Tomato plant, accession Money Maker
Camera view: bottom (45 deg); turntable rotation: 90 degrees
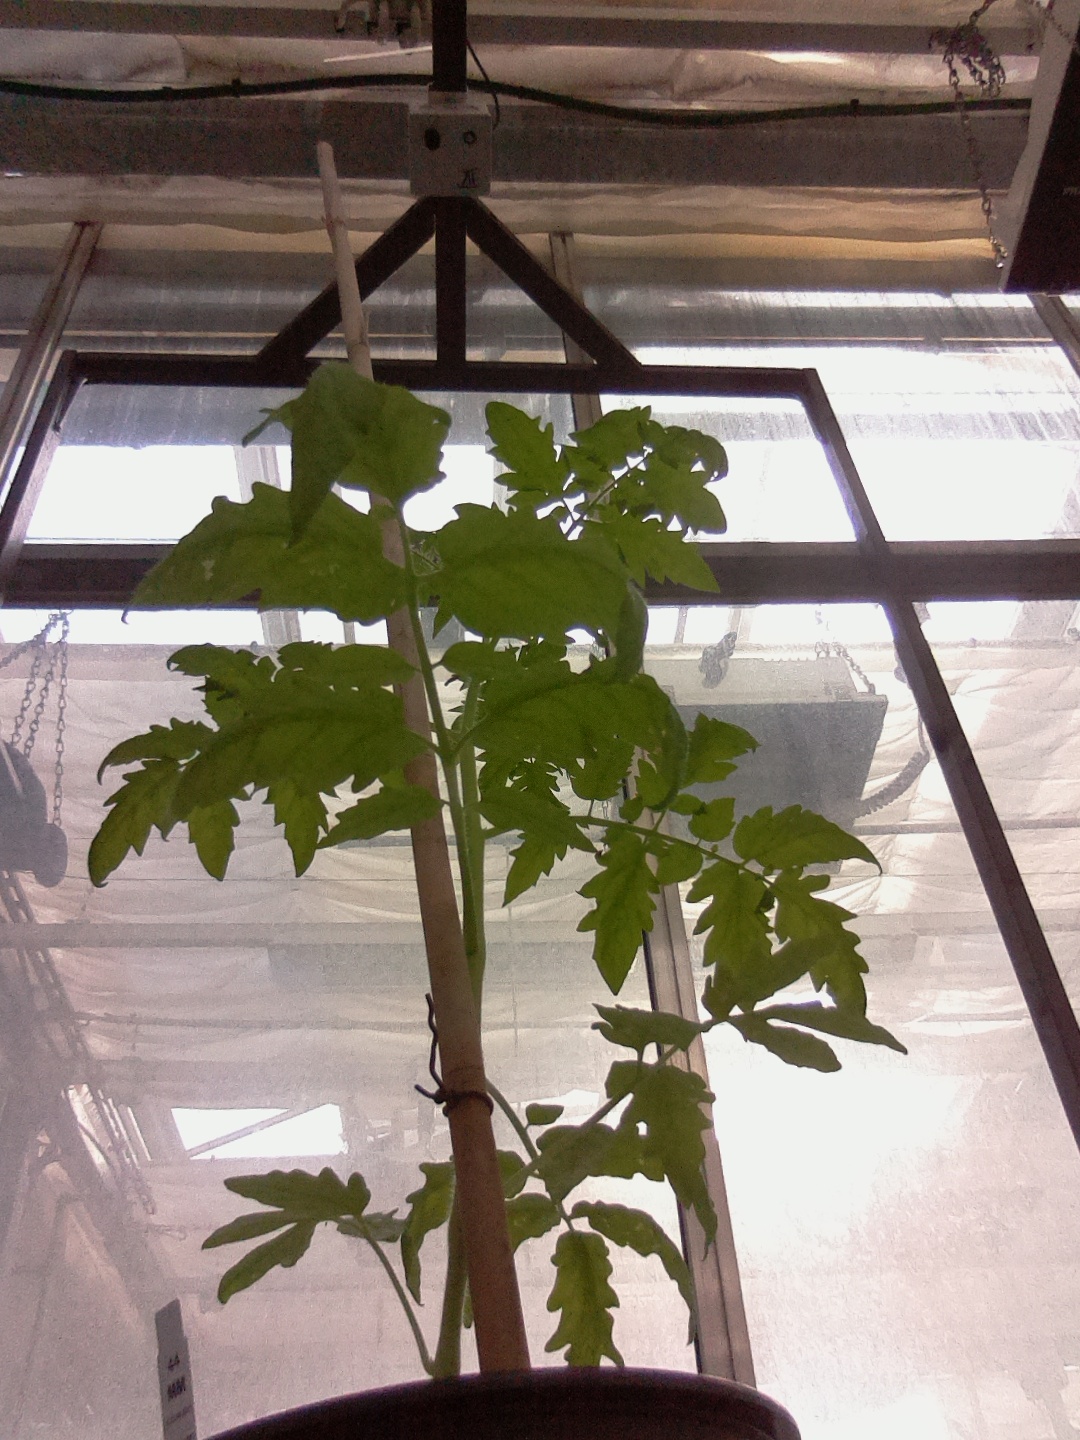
BBCH growth stage 15: 10 of true leaves visible